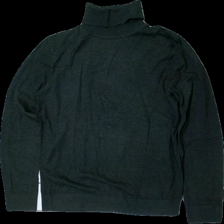
View: front
Type: Top
Category: Men
Brand: Not in the list
Brand text on label: pier one
Colors: Grey
Material: ?
Cut: Regular, Turtle neck
Size: L
Season: All
Price range: <50
Recommended usage: Export
Description: grå långärmad tröja med hög krage, nopprig